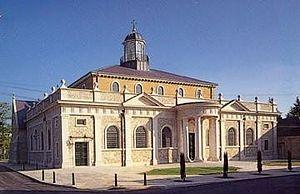
Le diocèse de Brentwood est un diocèse suffragant de l'Archidiocèse de Westminster. Il a été constitué en 1878 et l'on comptait en 2004 près de 42 000 baptisés pour 493 000 habitants.
La cathédrale Sainte-Marie et Sainte-Hélène est la cathédrale catholique romaine de la ville anglaise de Brentwood, dans le comté d'Essex. Elle est le siège du diocèse de Brentwood.